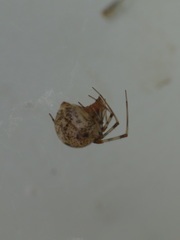
Species: Parasteatoda_tepidariorum